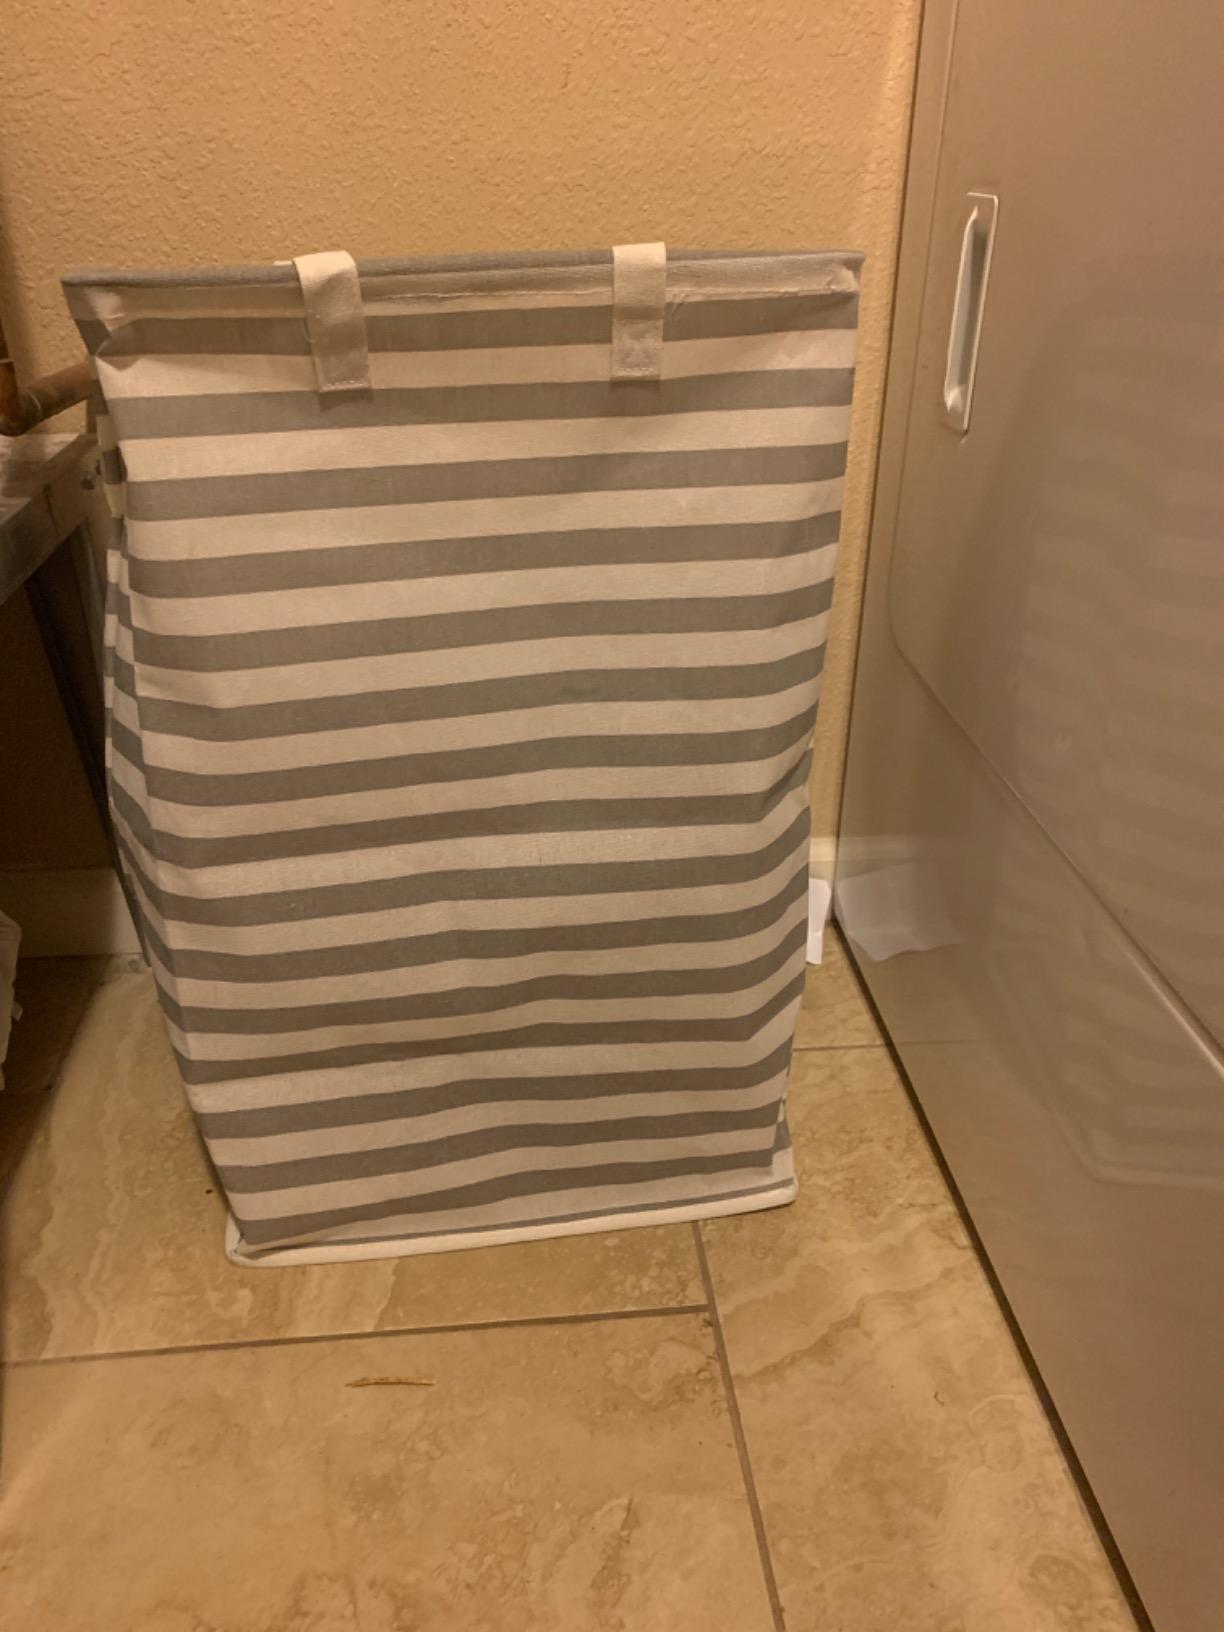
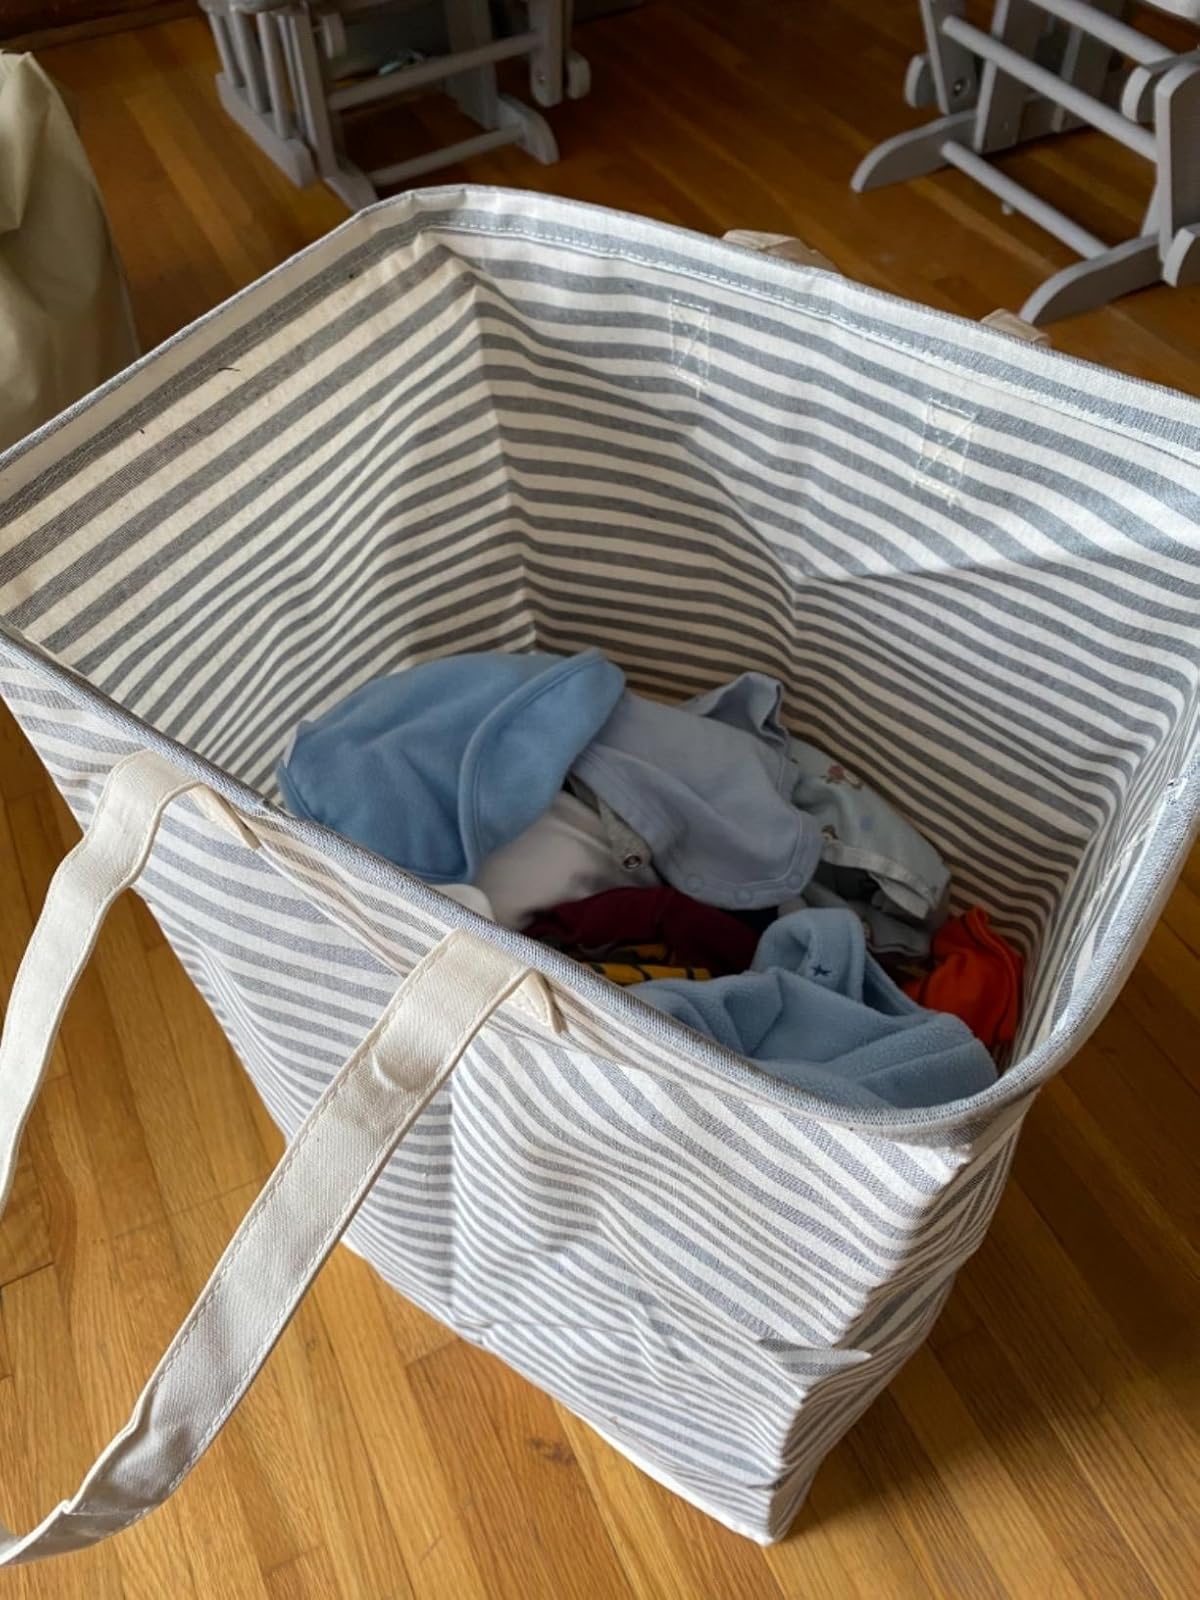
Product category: items_hamper
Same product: no